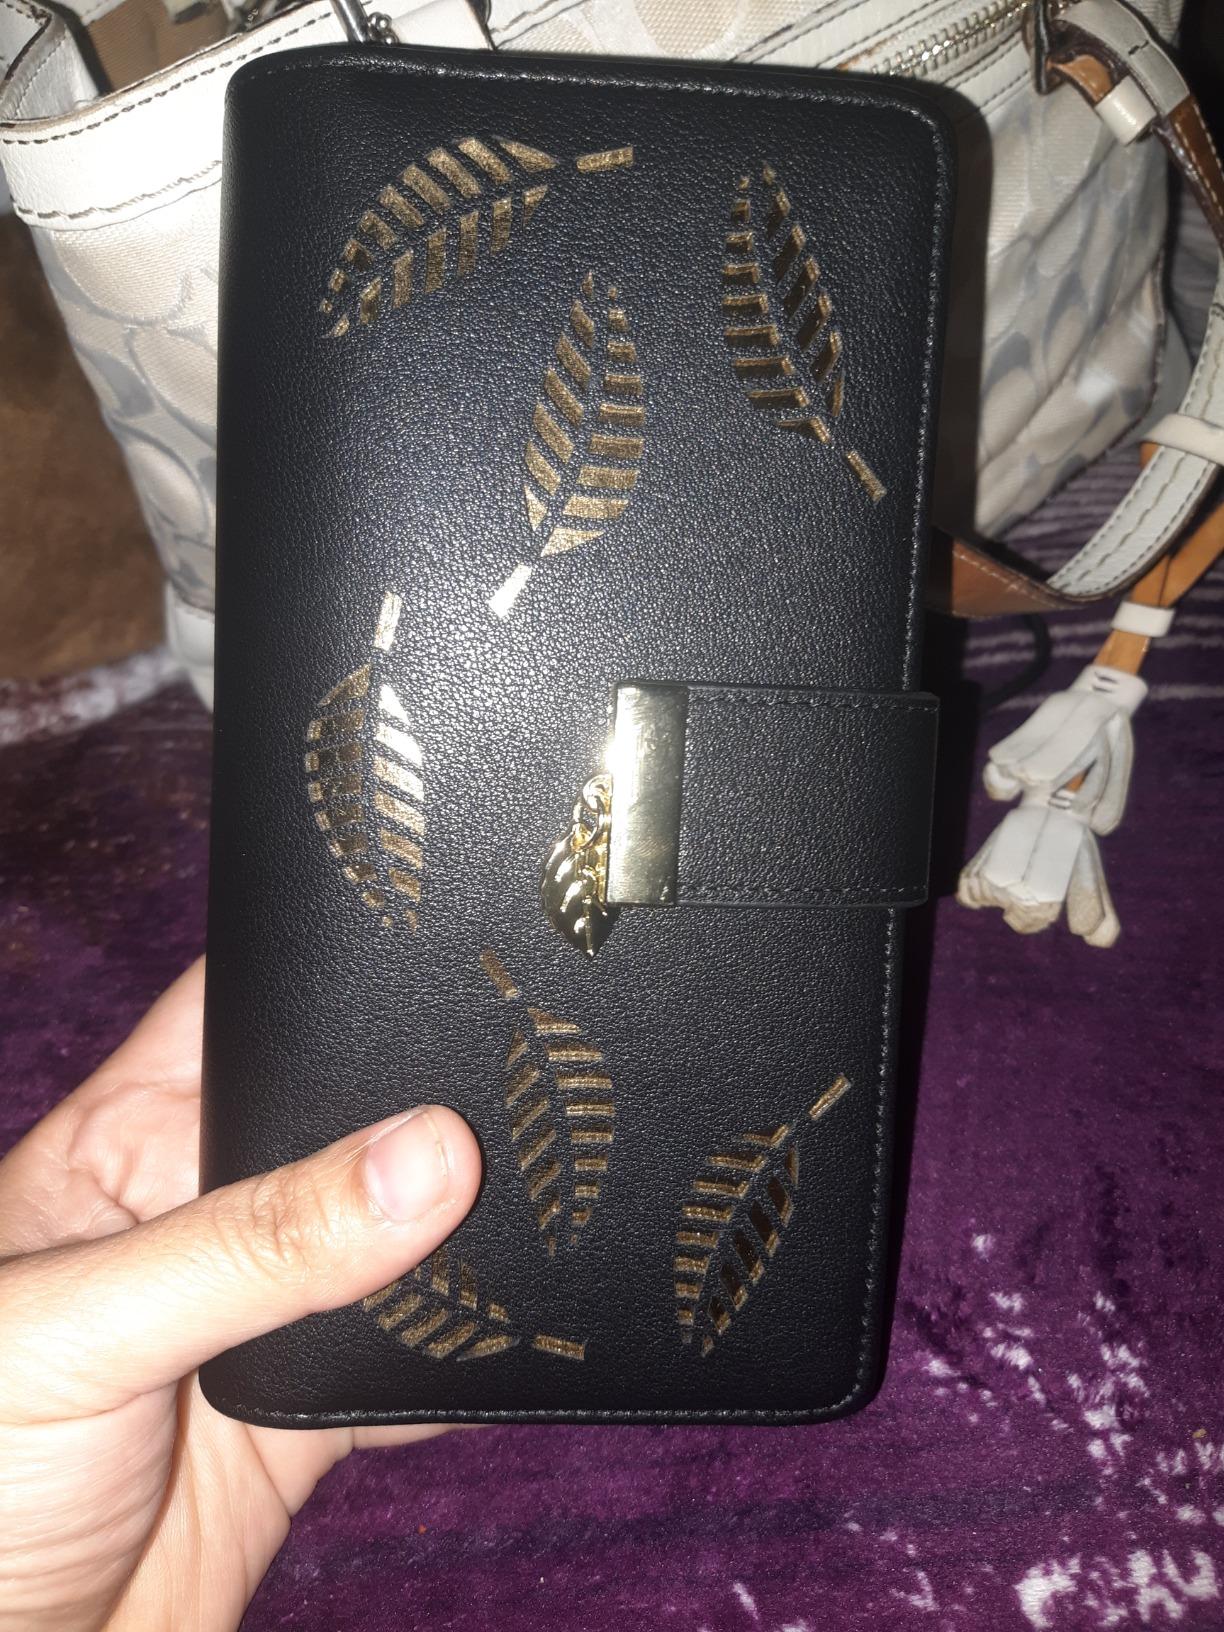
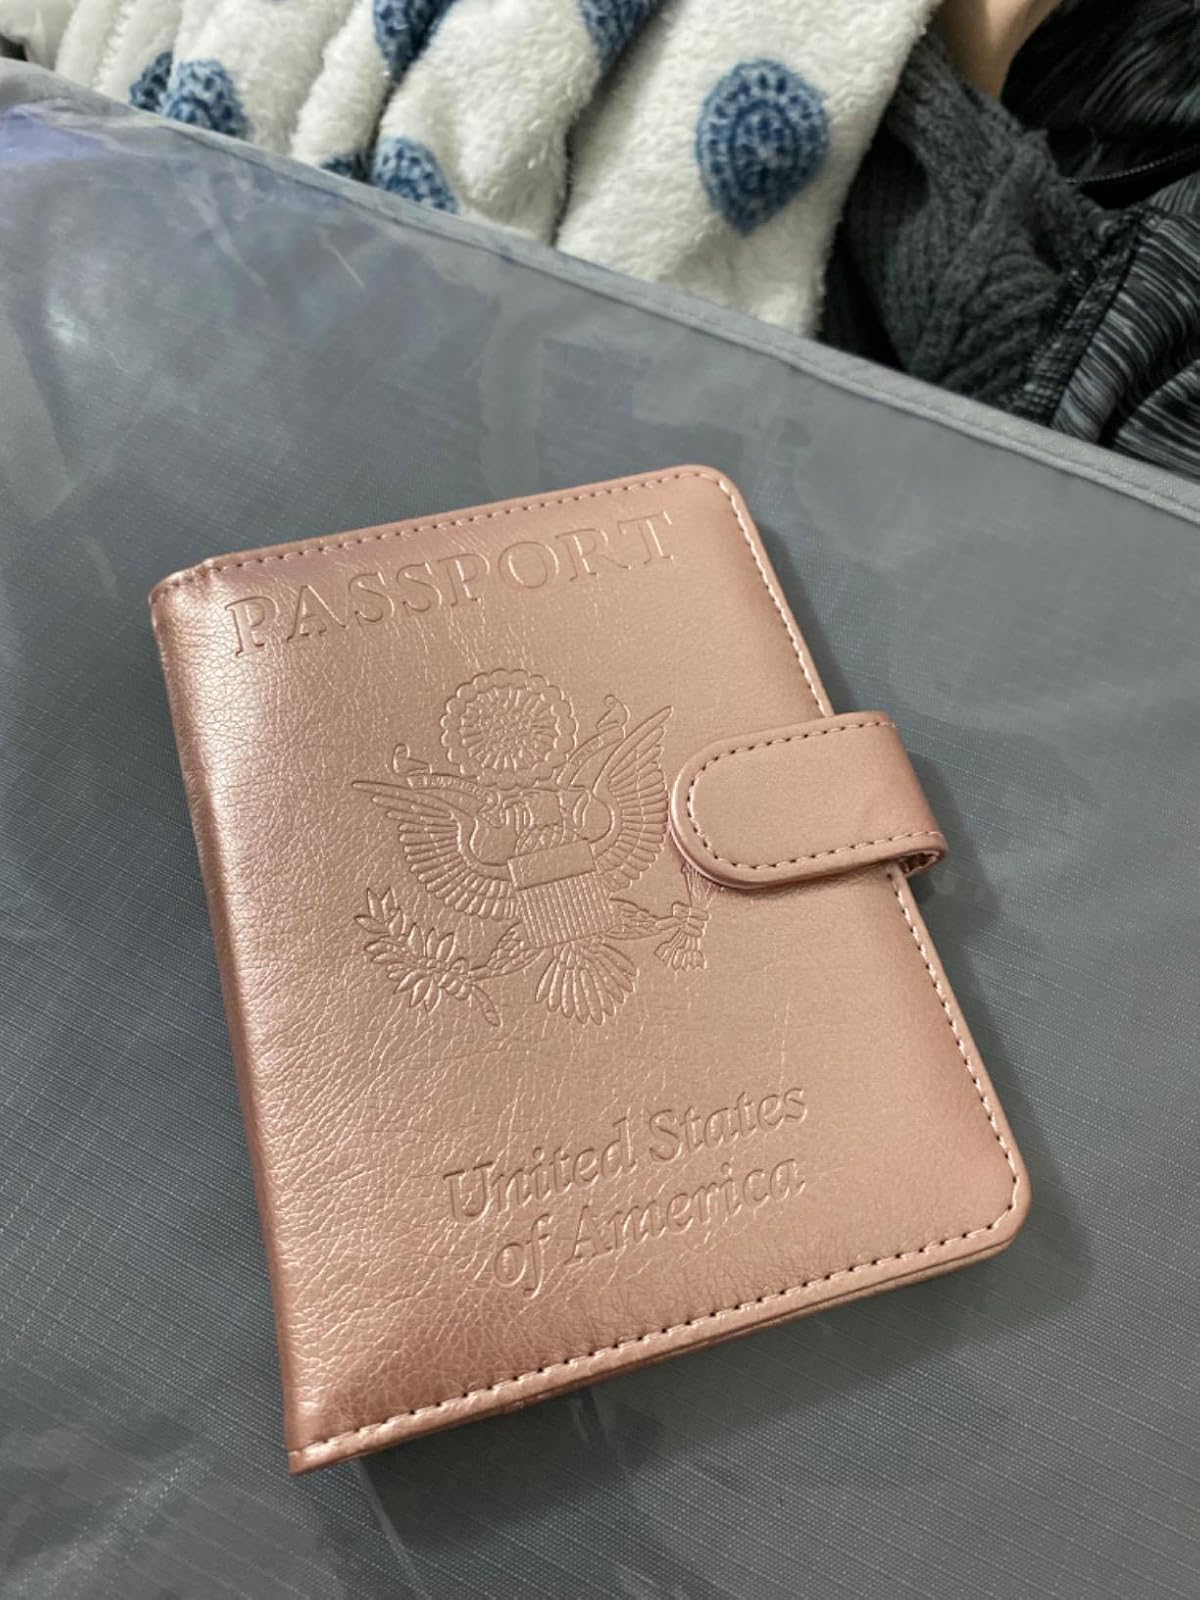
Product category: accessories_wallet
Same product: no